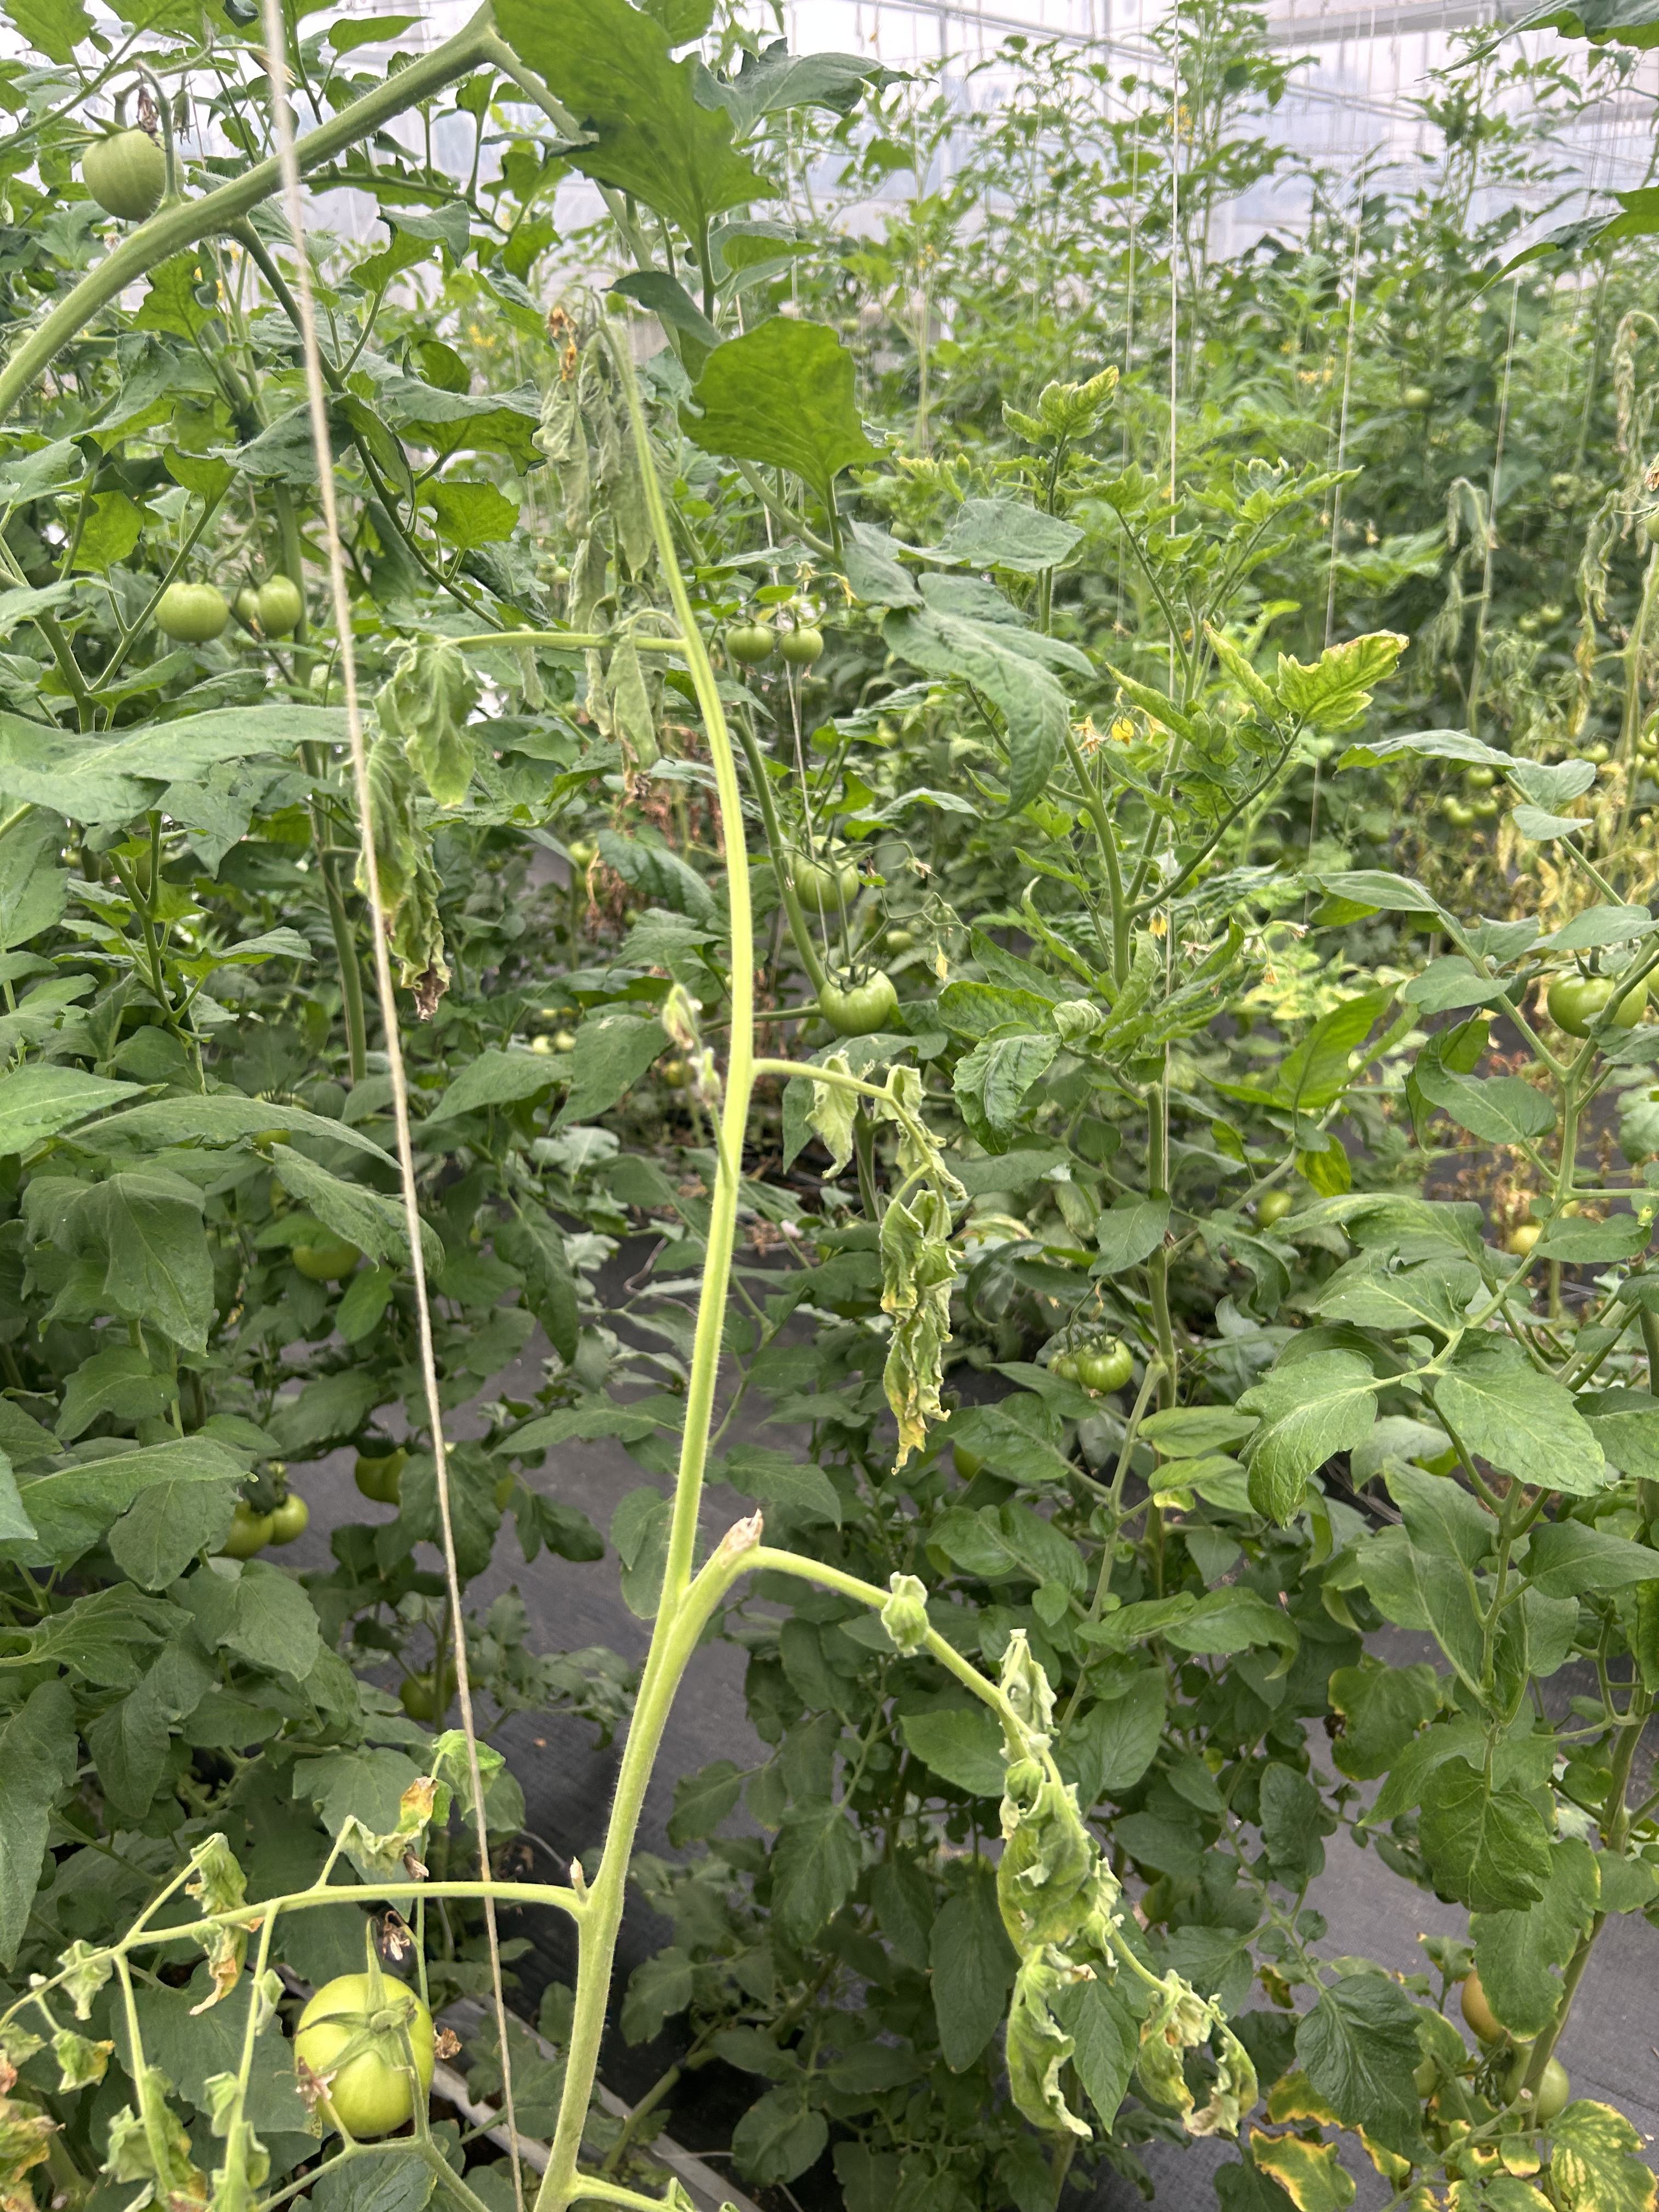
Disease: Wilt